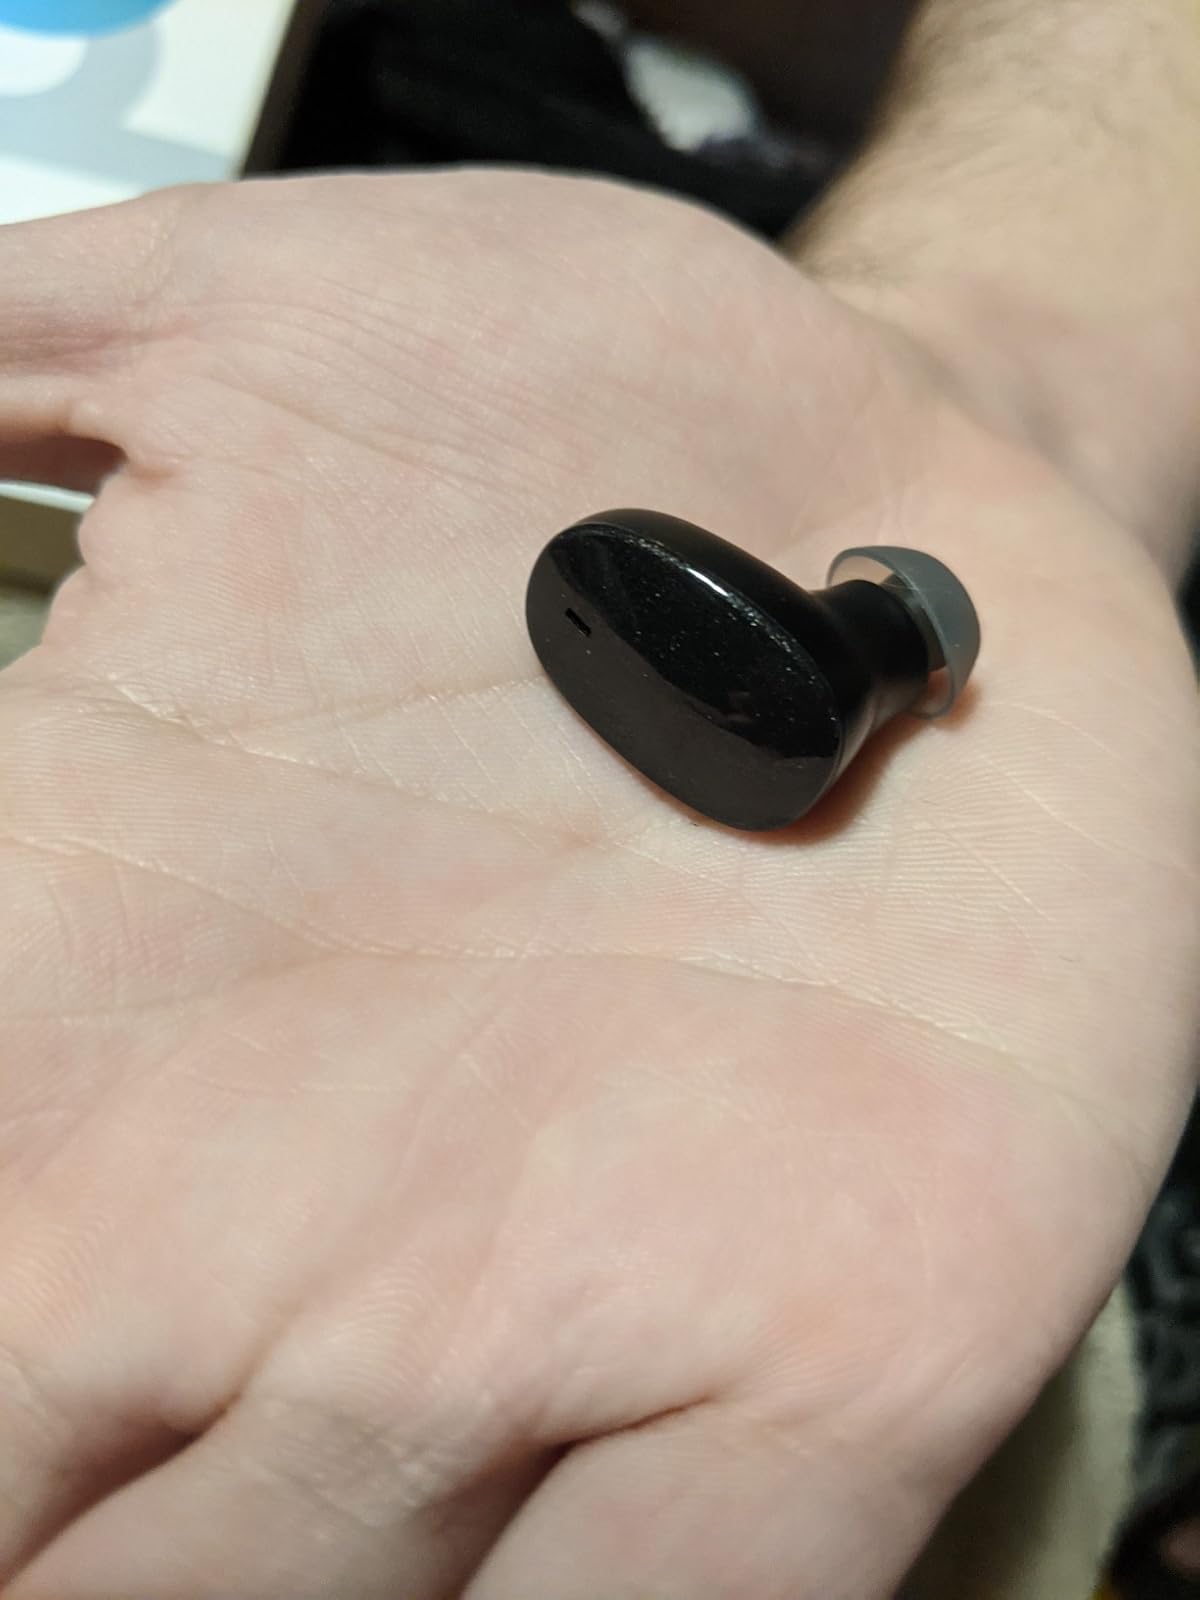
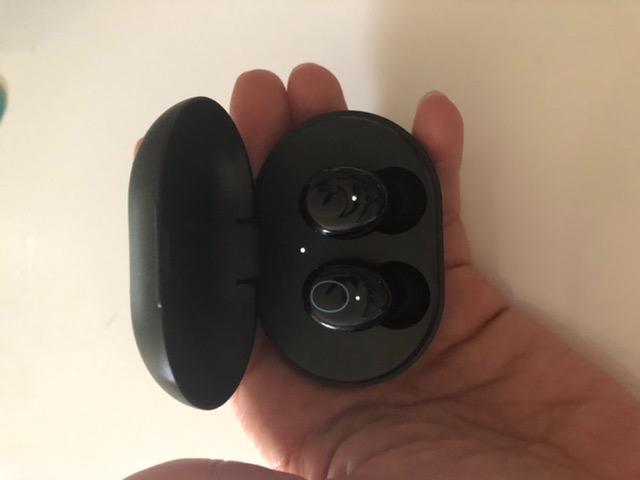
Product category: earbuds
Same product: no